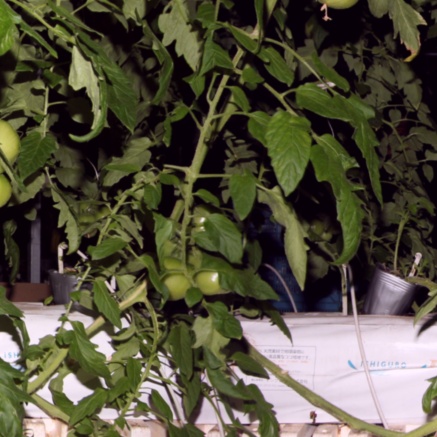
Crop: tomato